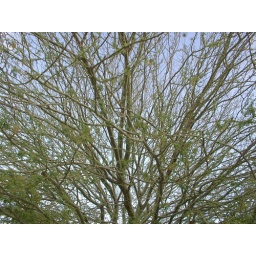
tree in the sky